Slavoljub Marjanović

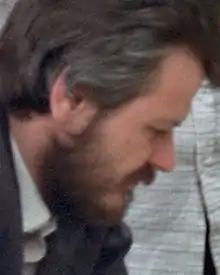
Slavoljub Marjanović in 1982

Slavoljub Marjanović (born 6 January 1955) is a Serbian chess Grandmaster (GM) (1978), Yugoslav Chess Championship winner (1985), Chess Olympiad team bronze medal winner (1980), FIDE Senior Trainer (2004).